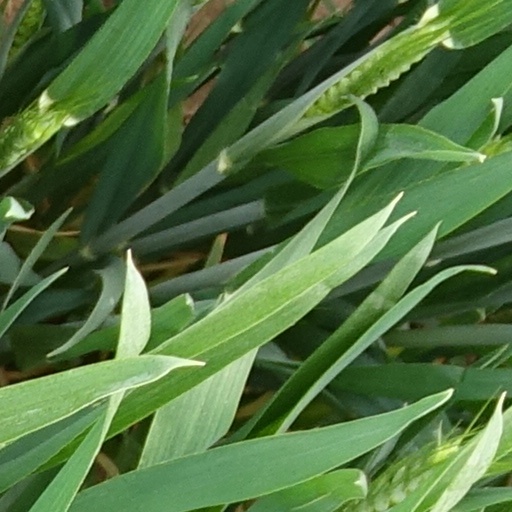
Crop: wheat